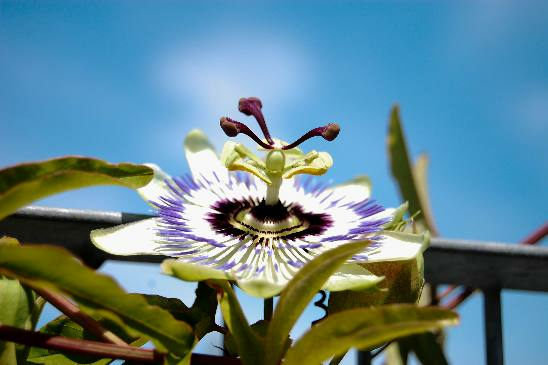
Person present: No